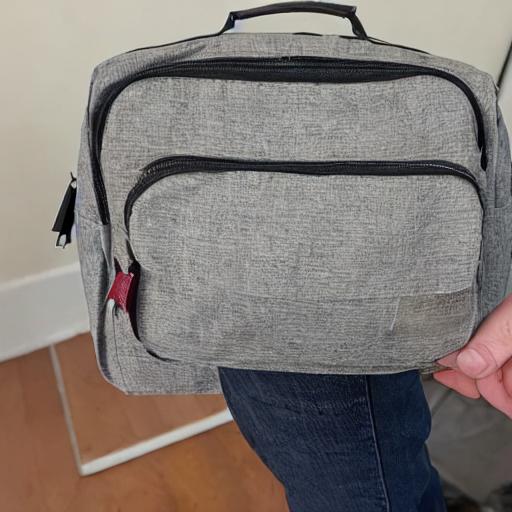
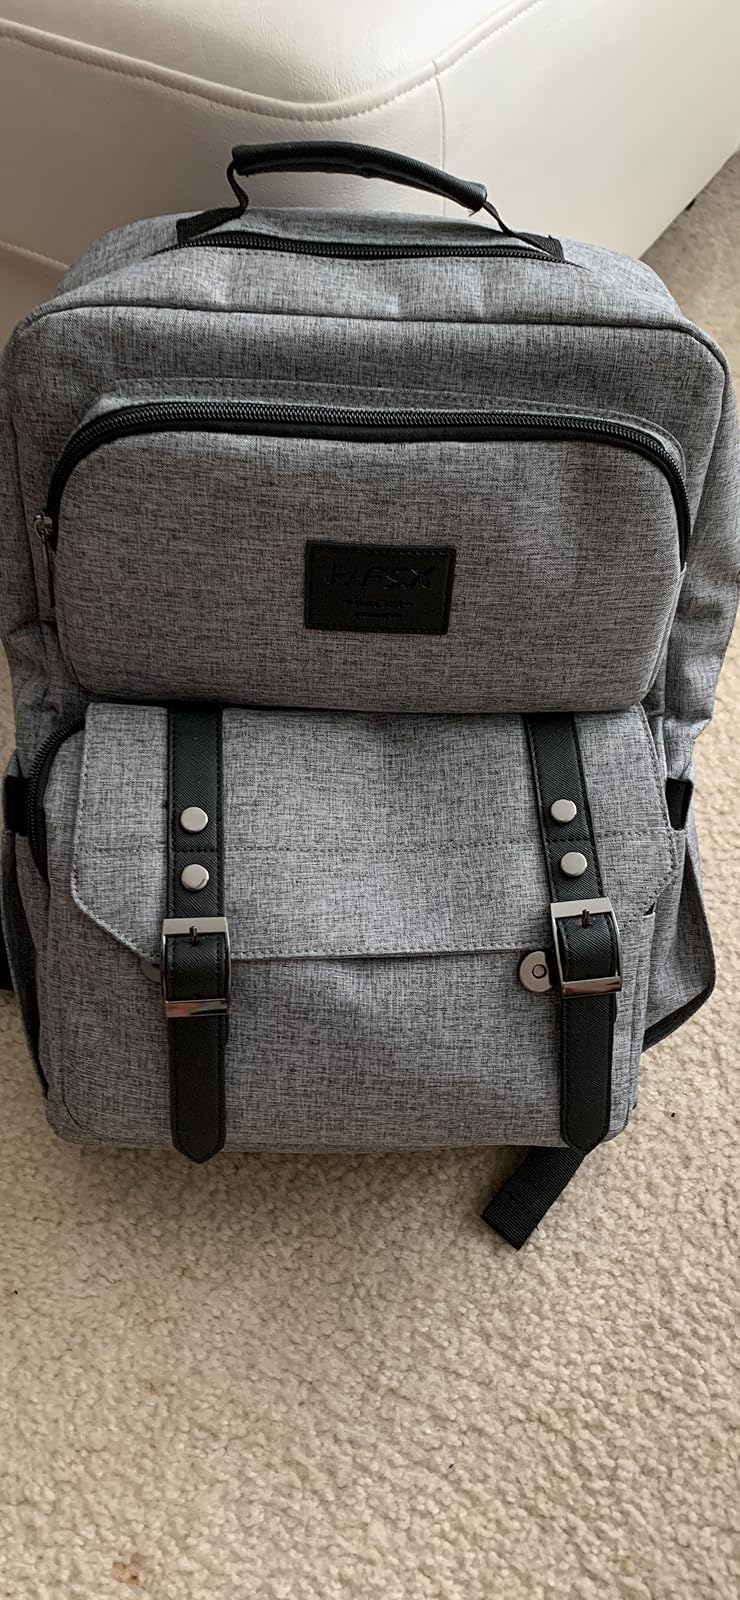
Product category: bag
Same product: no